Dholuo

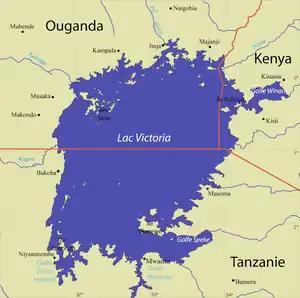
Contains the area in which the Seventh-day Adventist British East Africa Mission worked. Rusinga Island and the town of Kisii are marked.

The foundations of the Dholuo written language and today's Dholuo literary tradition, as well as the modernization of the Joluo people in Kenya, began in 1907. It began with the arrival of a Canadian-born Seventh-day Adventist missionary Arthur Asa Grandville Carscallen, whose missionary work over a period of about 14 years along the eastern shores of Lake Victoria left a legacy. "(This applies only to the Luo of Southern Nyanza, which are to the East of Lake Victoria)." This legacy continues today through the Obama family of Kenya and the Seventh-day Adventist Church to which the Obamas and many other Joluo converted in the early part of the 20th century. The Obamas of Kenya are relatives of former US president Barack Obama.